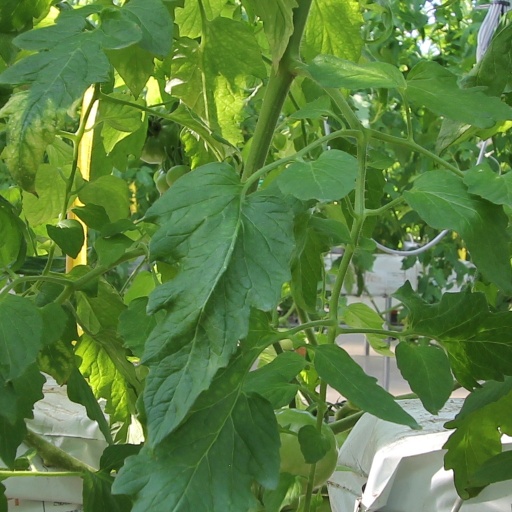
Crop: tomato